Molecular sensor

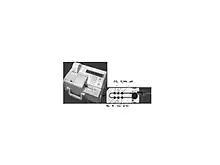
POTI Critical Care Analyzer developed for the sensing of various ions and molecules that are important for critical care analysis of blood samples. This kind of analyzer is used in ambulances and hospitals around the world. This system is based on monitoring the changes in various chemosensors through modulation in their fluorescence properties.

Chemosensors have been incorporated through surface functionalization onto particles and beads such as metal based nanoparticles, quantum dots, carbon-based particles and into soft materials such as polymers to facilitate their various applications.